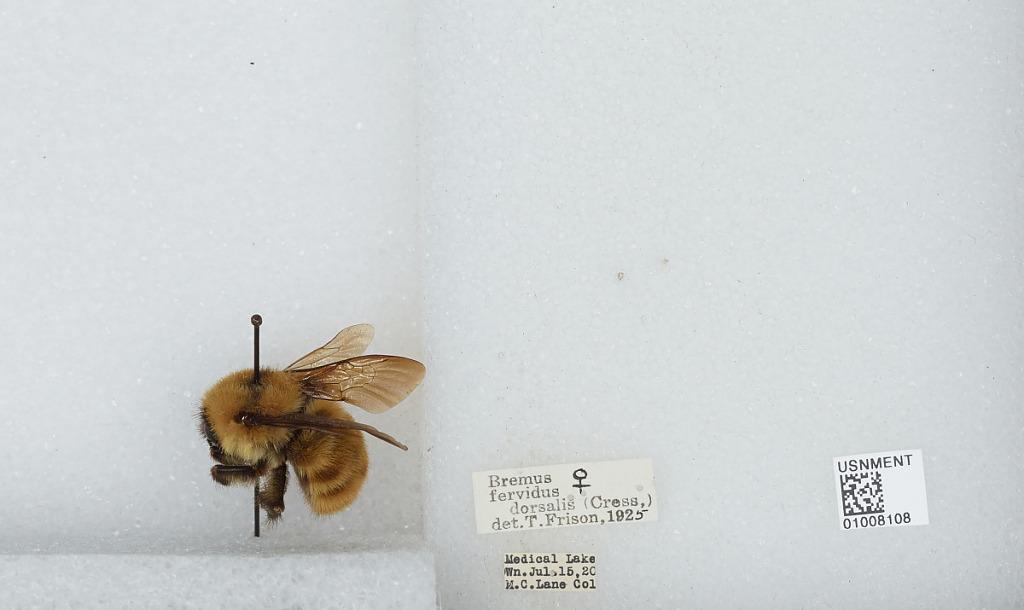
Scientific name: Bombus (Fervidobombus) fervidus fervidus (Fabricius)
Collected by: M. Lane
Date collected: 1920-7-15
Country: United States
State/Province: Washington
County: Spokane
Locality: Medical Lake
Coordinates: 47.5714, -117.683
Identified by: Frison, T.